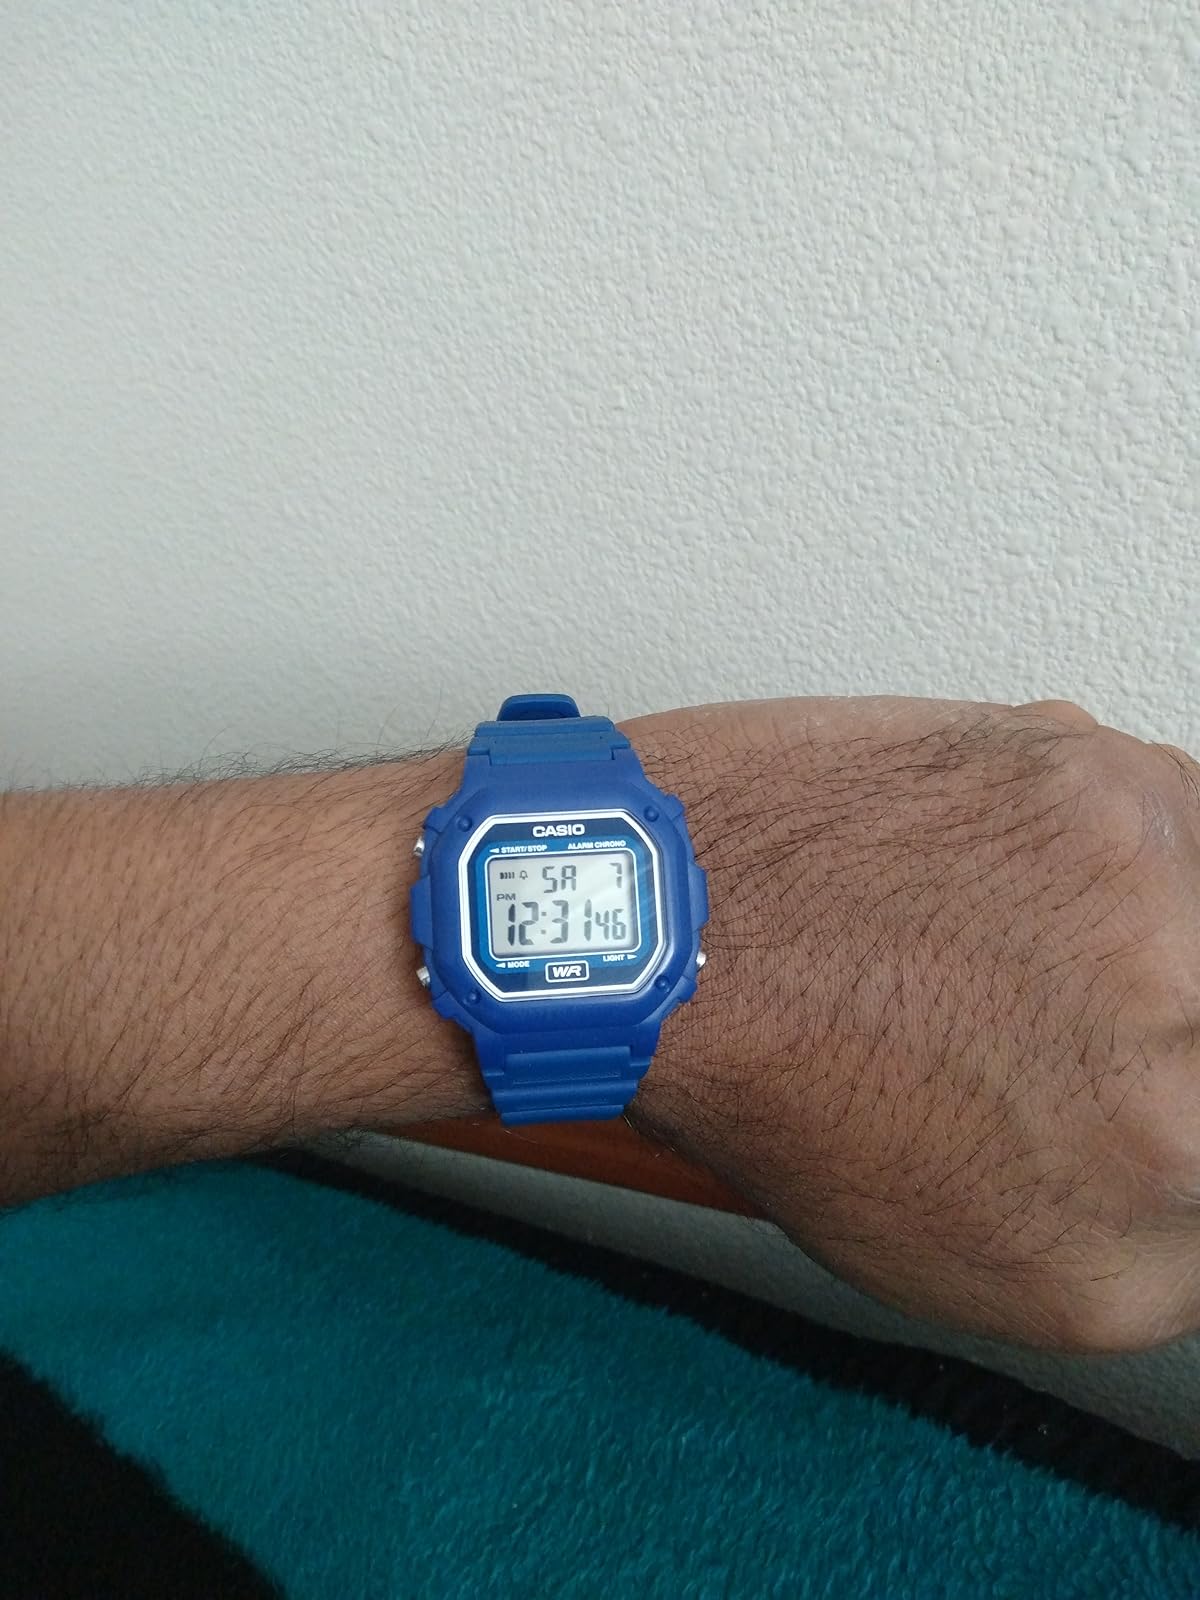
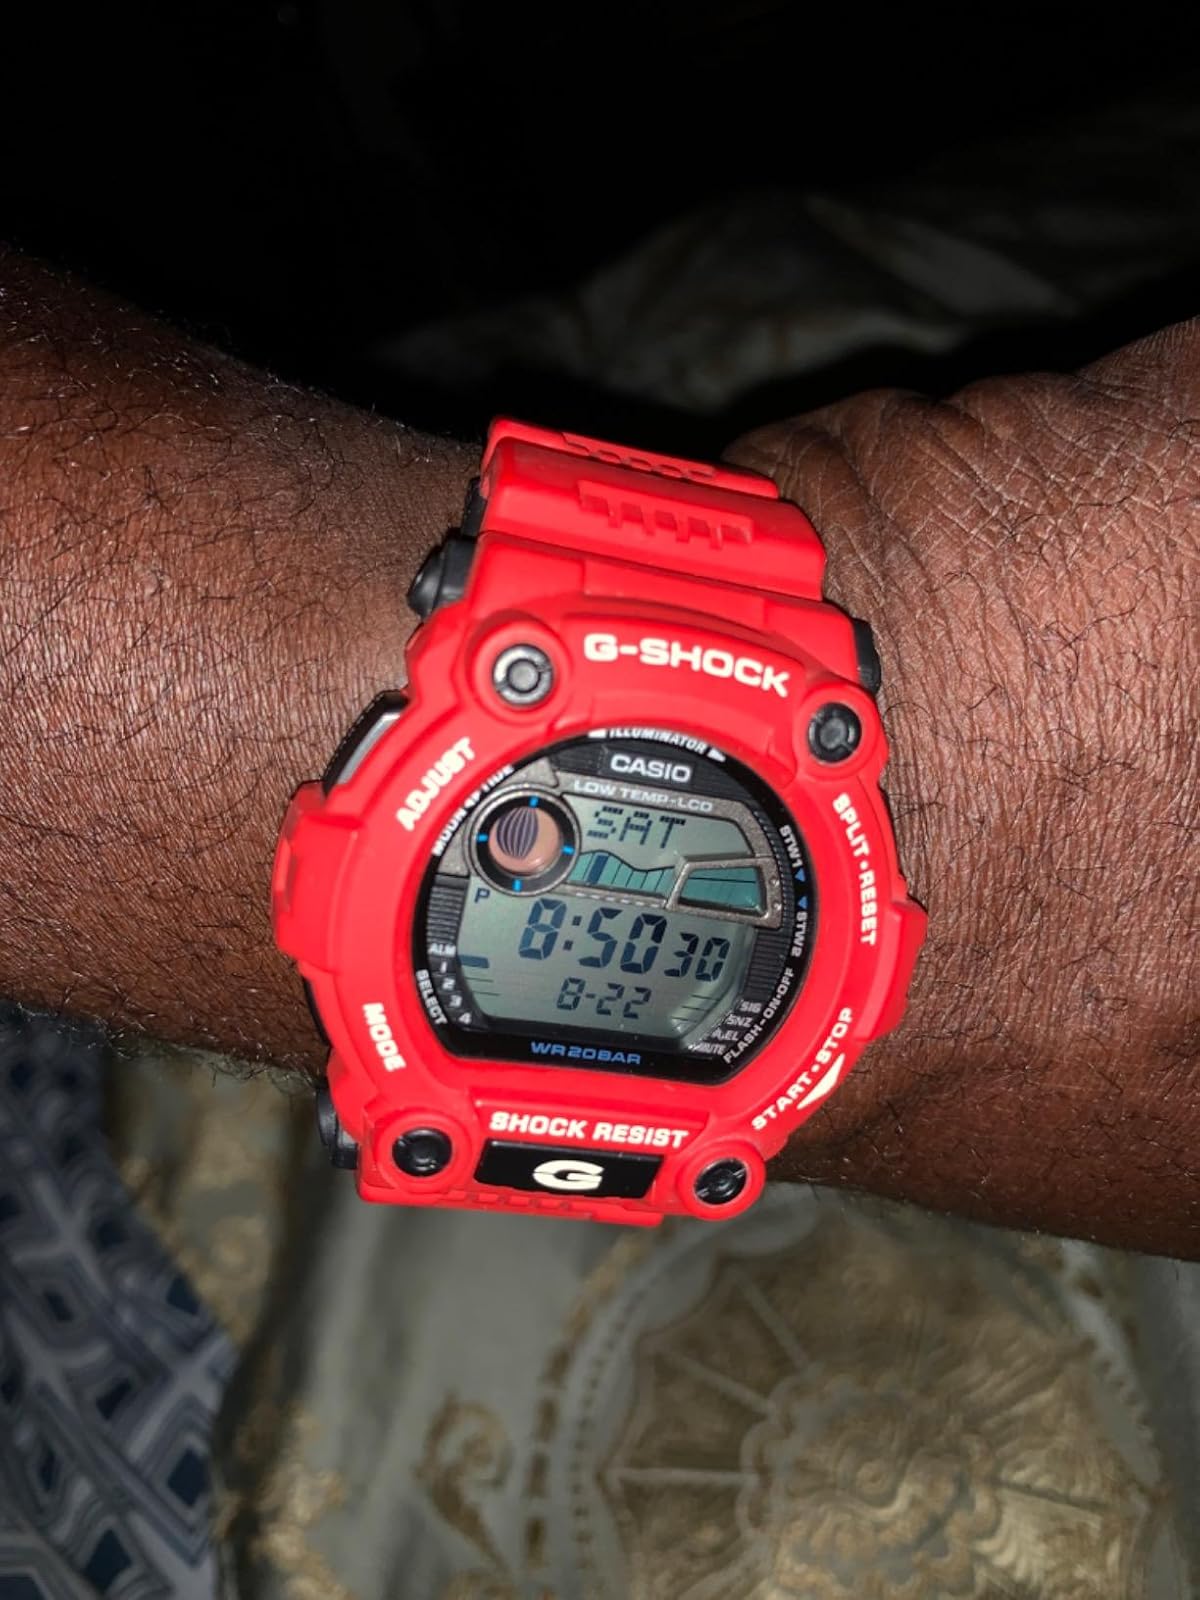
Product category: accessories_watch
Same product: no